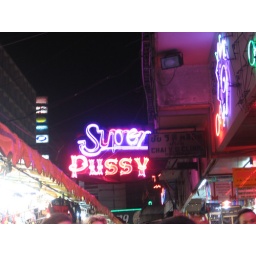
One of the more outrageous neon signs you'll find in the famous red light district.